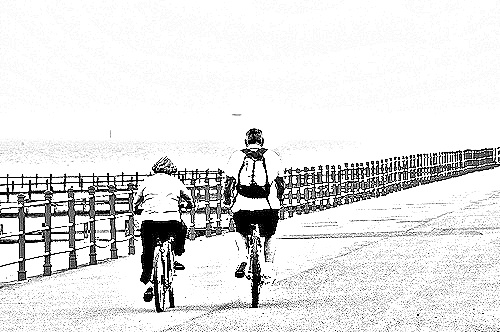
Portrait style: Sketch Portrait